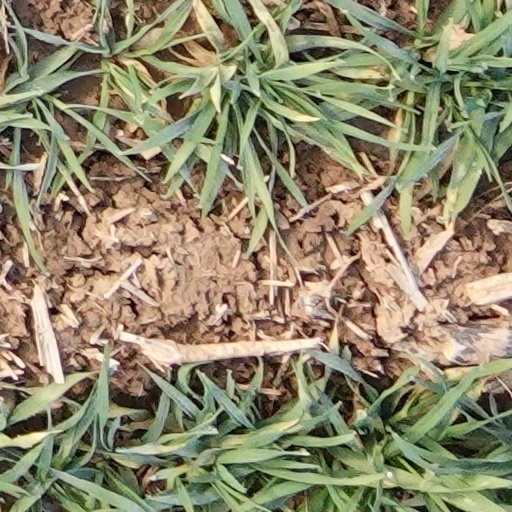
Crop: wheat